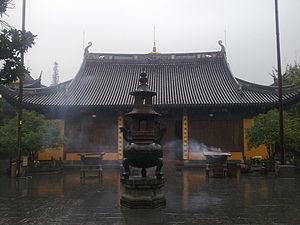
L’architecture chinoise, est depuis les années 1980, une architecture en pleine mutation. Une nouvelle génération d’architectes chinois prend la relève des premiers architectes formés en Occident au XXᵉ siècle et l’aspect architectural et urbain de la Chine se métamorphose à vive allure, aux dépens des dernières traces de l’architecture traditionnelle encore visibles, et aux dépens de l’architecture des minorités : l’architecture au Tibet, celle des oasis du Xinjiang, les yourtes des éleveurs encore en usage en Mongolie Intérieure et au nord du Xinjiang, parmi tant d’autres.